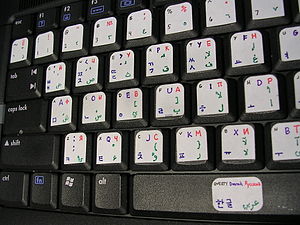
Tastaturlayout
Et hjemmelavet tastaturlayout der viser samtlige taster for layoutene QWERTY, Dvorak, russisk, koreansk, og arabisk på samme tid.
Et tastaturlayout er måden hvorpå symboler fordeles på et tastatur. Det mest populære tastaturlayout kaldes QWERTY selvom mange variationer findes. Nogle af variationerne skyldes manglen af sprogspecifikke bogstaver og andre skyldes et forsøg på at lave tastaturer der er hurtigere at taste med. Et af de mest kendte alternativer til QWERTY er Dvorak-tastaturet.